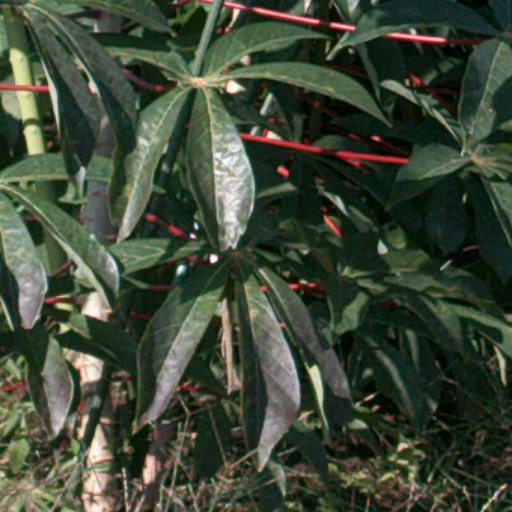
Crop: cassava